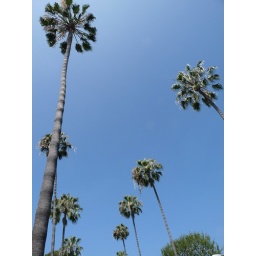
Palm trees in the blue, clear sky over Beverly Hills